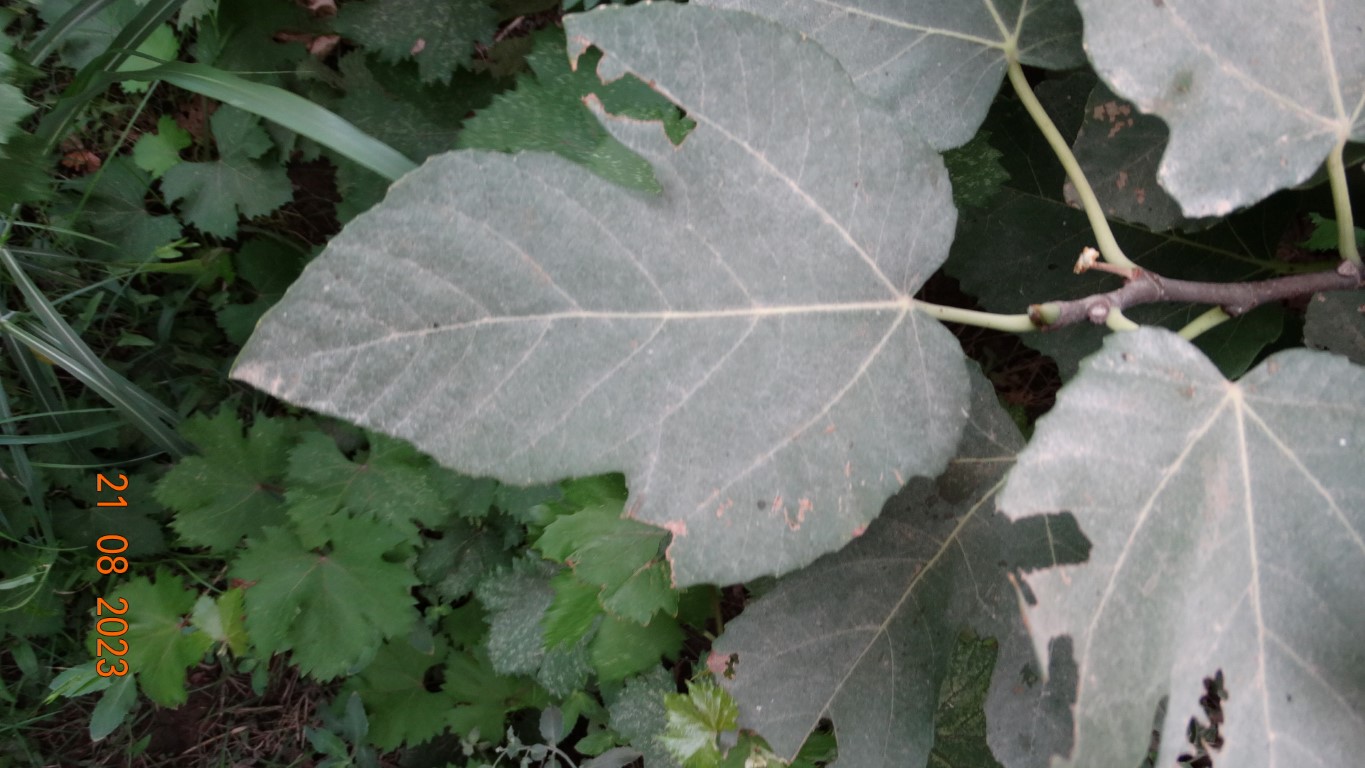
Label: infected